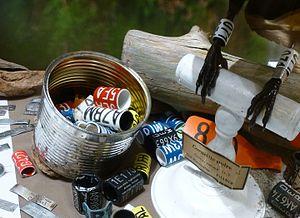
Baguage ornithologique et Corvus corone. MNHN, Paris
Le baguage est une technique utilisée en ornithologie permettant de :